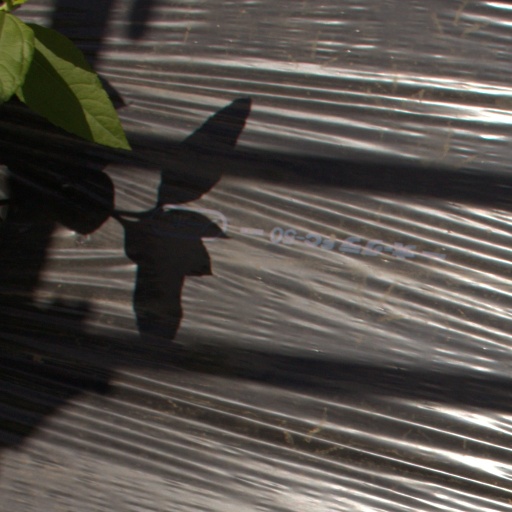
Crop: Jerusalem artichoke